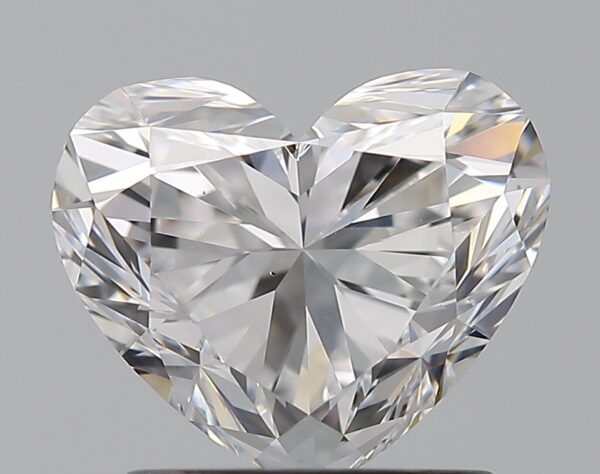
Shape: heart
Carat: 1.5
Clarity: VS1
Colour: D
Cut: VG
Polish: EX
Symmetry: EX
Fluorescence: N
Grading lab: GIA
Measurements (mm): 6.56 x 7.84 x 4.81